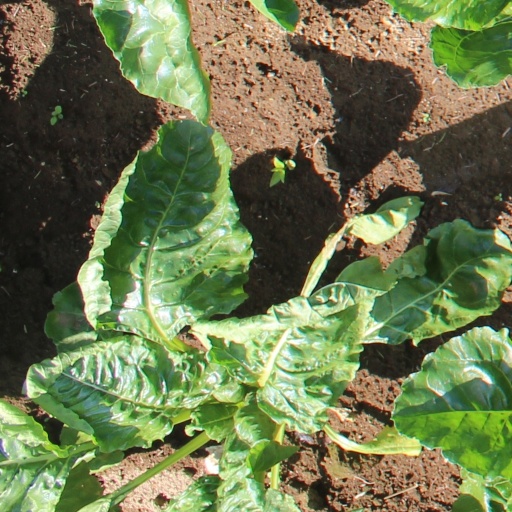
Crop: sugar beet